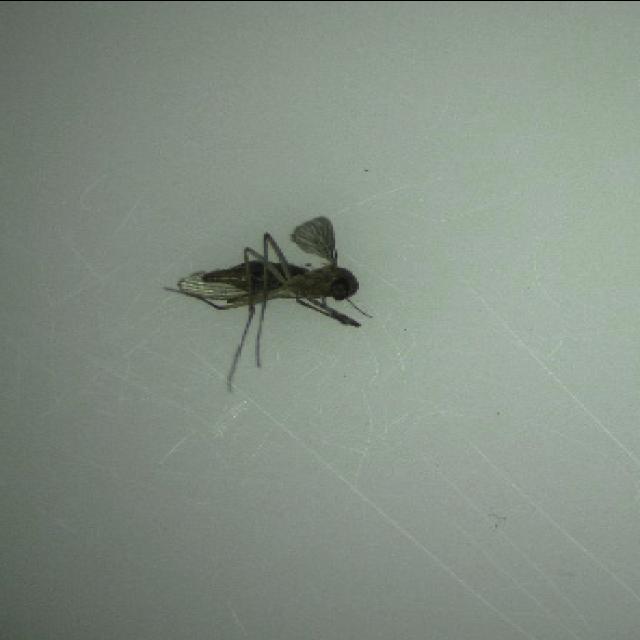
Species: culex_tritaeniorhynchus